Magnetic anomaly

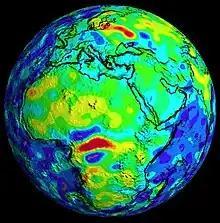
The Bangui magnetic anomaly in central Africa and the Kursk magnetic anomaly in eastern Europe (both in red)

In geophysics, a magnetic anomaly is a local variation in the Earth's magnetic field resulting from variations in the chemistry or magnetism of the rocks. Mapping of variation over an area is valuable in detecting structures obscured by overlying material. The magnetic variation (geomagnetic reversals) in successive bands of ocean floor parallel with mid-ocean ridges was important evidence for seafloor spreading, a concept central to the theory of plate tectonics.